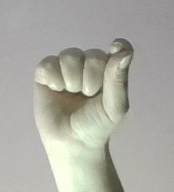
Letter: fa